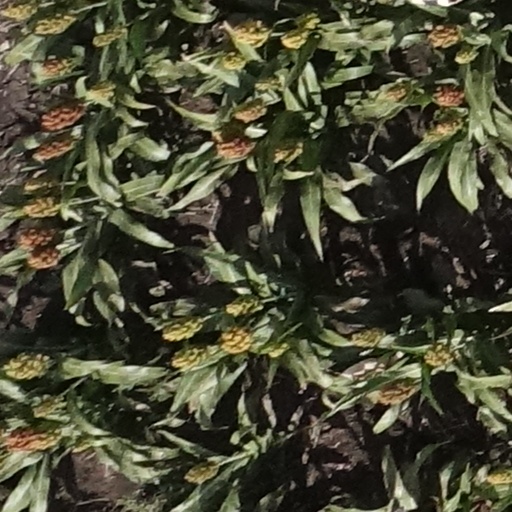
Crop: sorghum